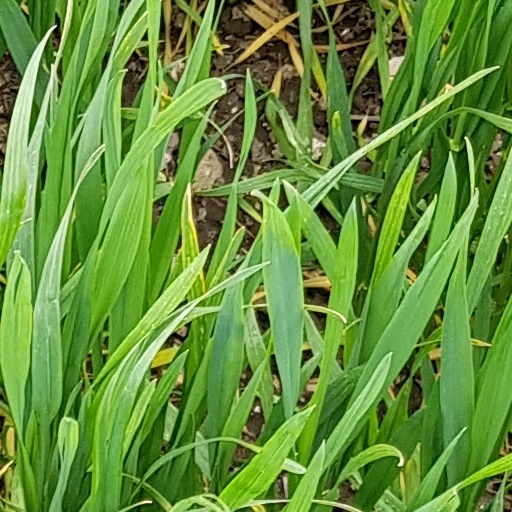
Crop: wheat